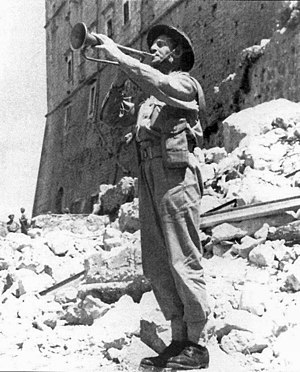
Slaget om Monte Cassino / Eftermæle / Krigergrave og mindesmærker
Den polske trompeter overkorporal Emil Czech spiller Hejnał mariacki, og forkynder dermed sejren.
Slaget om Monte Cassino var en serie på fire slag under 2. verdenskrig udkæmpet af de Allierede, der havde det formål at gennembryde Gustav-linjen og erobre Rom.